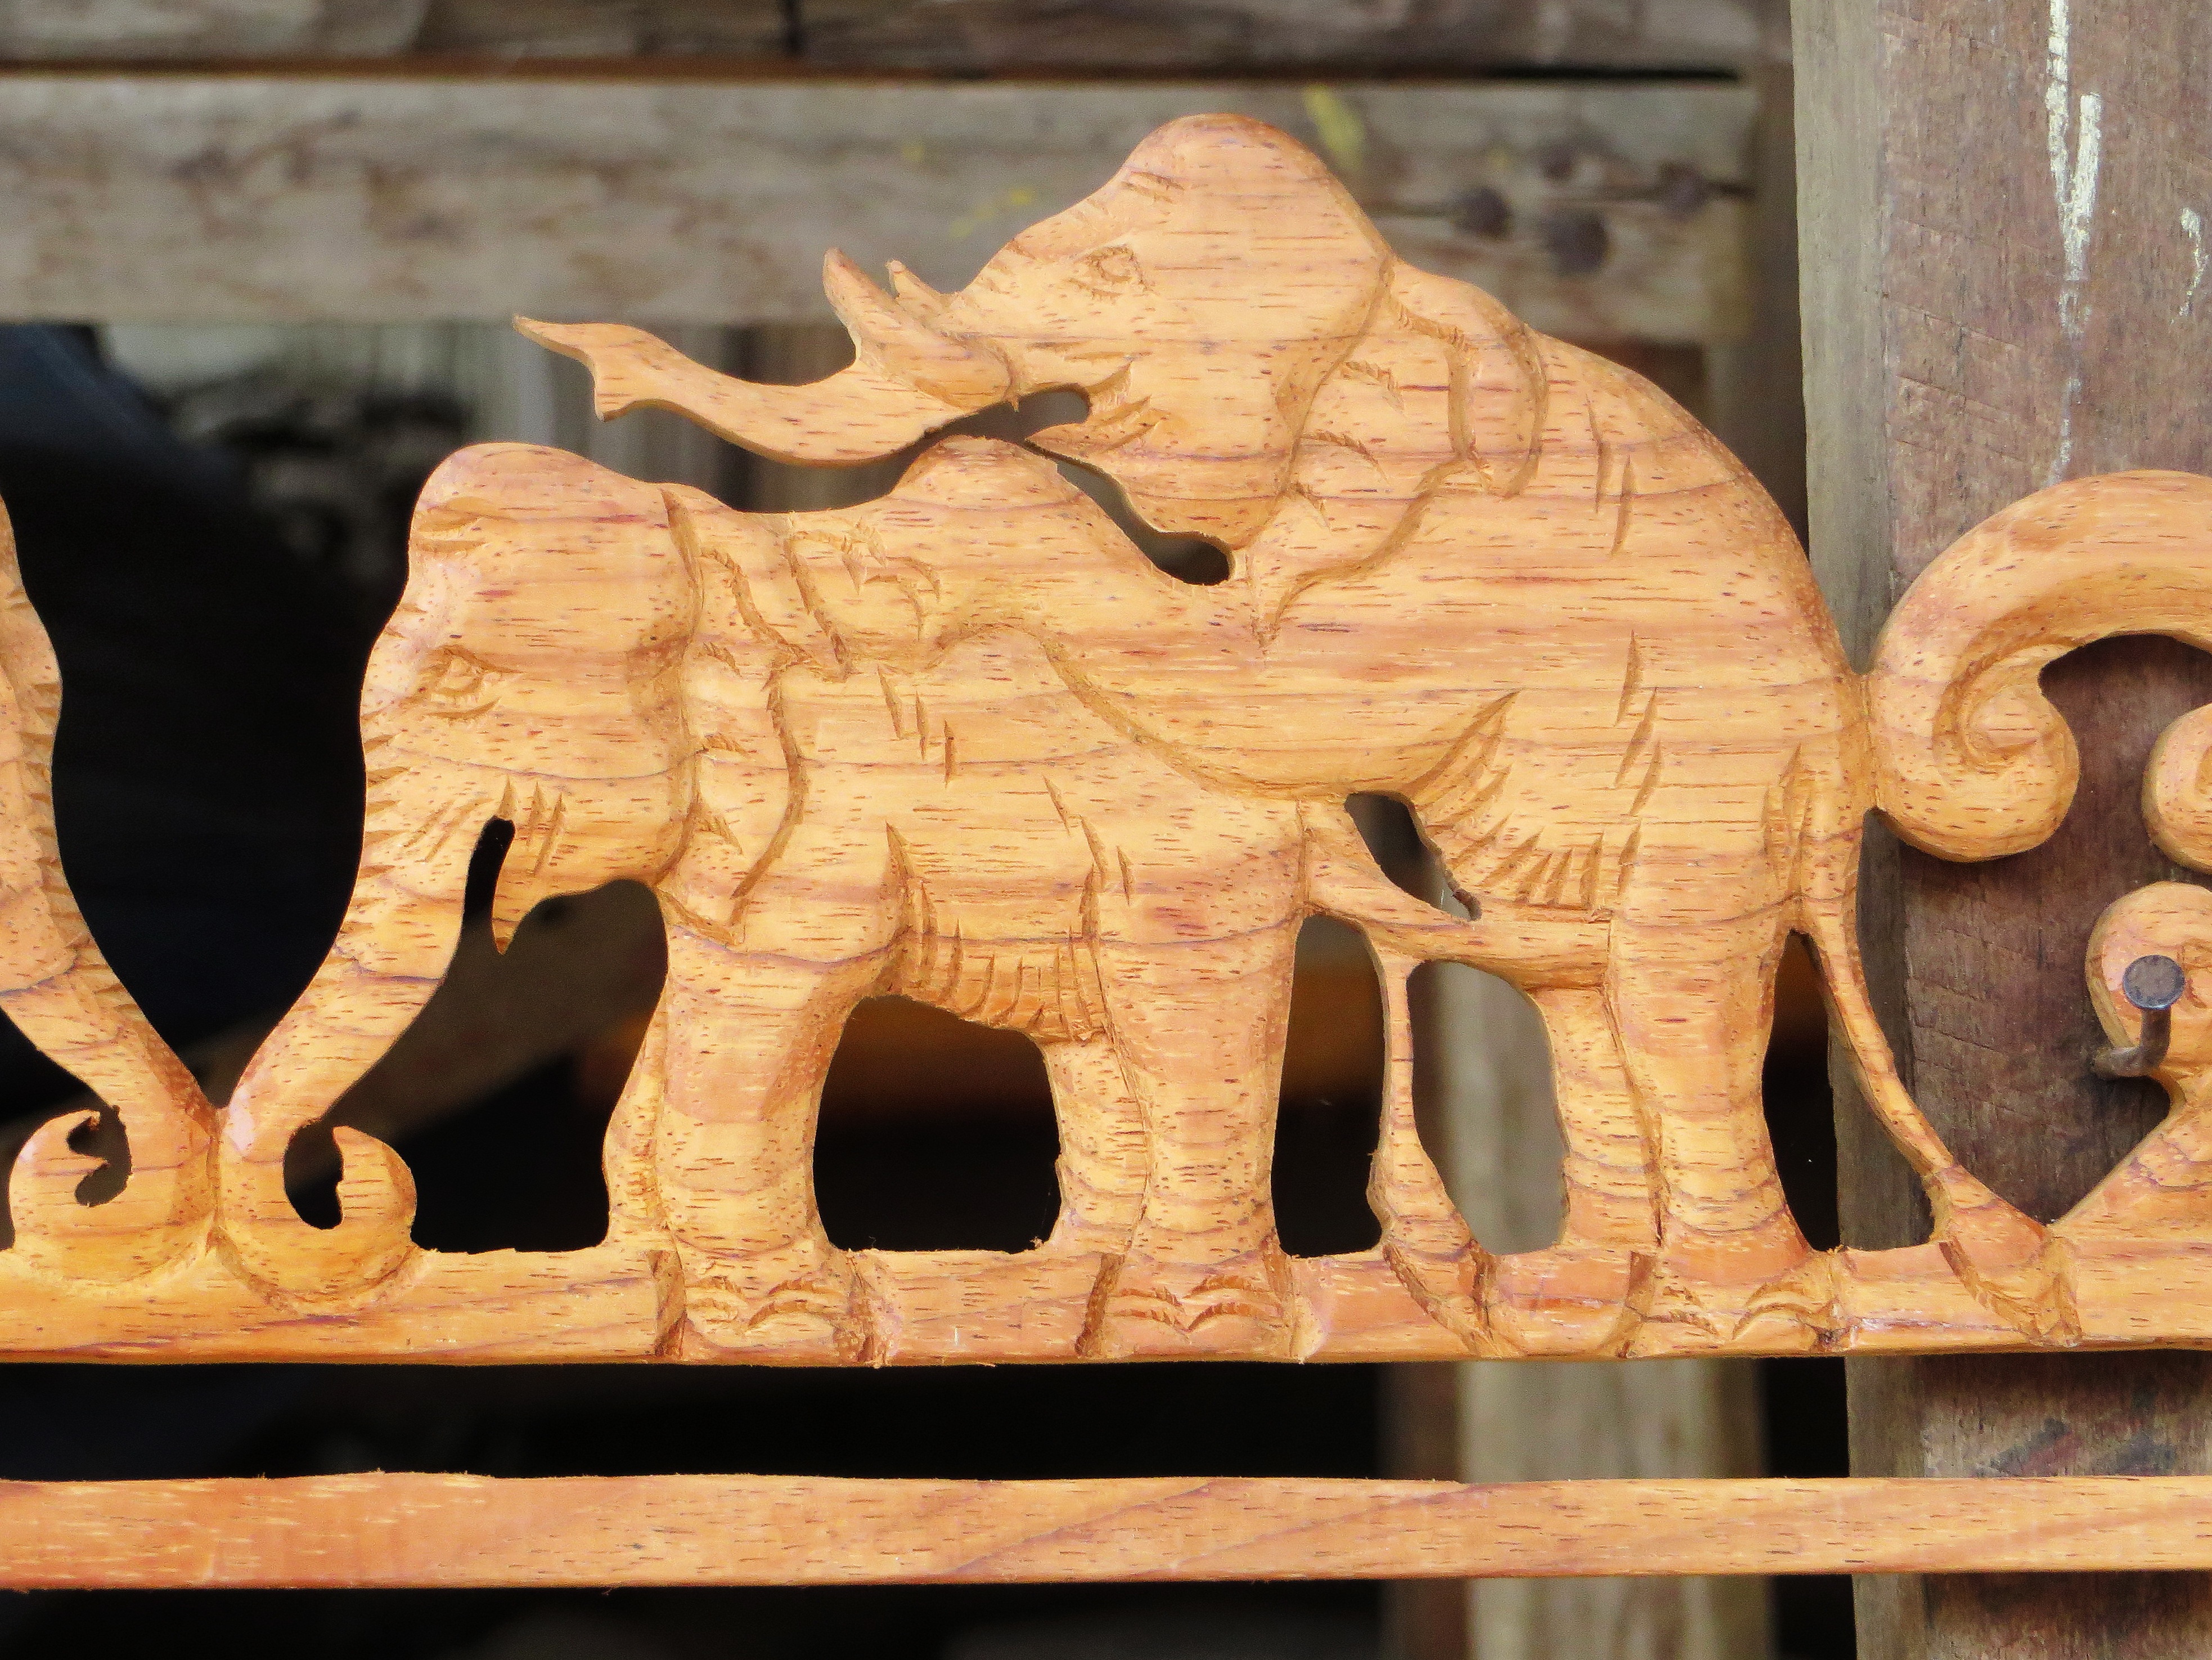
wood, leaf, statue, elephant, sculpture, art, frieze, carving, relief, woodcarving, laos, stone carving, ancient history, rascally